List of Billboard Easy Listening number ones of 1968

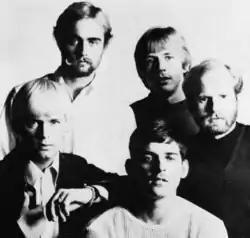
A group of five young men, two with blond hair and beards, two with blond hair and no beard, and one with dark hair and no beard

In 1968, "Billboard" magazine published a chart ranking the top-performing songs in the United States in the easy listening market. The chart, which in 1968 was entitled Easy Listening, has undergone various name changes and since 1996 has been published under the title Adult Contemporary. In 1968, 13 songs topped the chart based on playlists submitted by easy listening radio stations and sales reports submitted by stores.